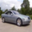
Label: automobile